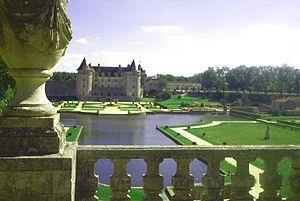
Le tourisme en Charente-Maritime constitue l'un des piliers de l'économie départementale.
La Charente-Maritime est un département français situé dans le Sud-Ouest de la France et dans la moitié nord de la région Nouvelle-Aquitaine. Il appartient géographiquement au « Midi atlantique ». Ce département est divisé en cinq arrondissements, et porte le numéro 17 dans la numérotation départementale française. Sa préfecture est La Rochelle et ses habitants s'appellent les Charentais-Maritimes.